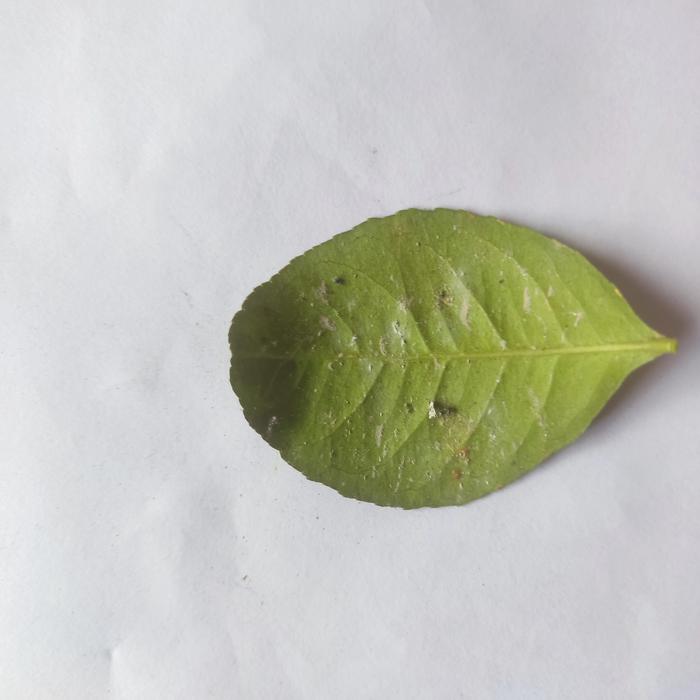
Crop: Lemon
Leaf condition: Sooty_Mold